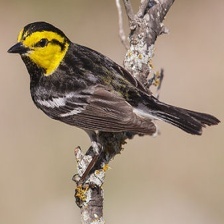
Species: GOLDEN CHEEKED WARBLER
Scientific name: SETOPHAGA CHRYSOPARIA